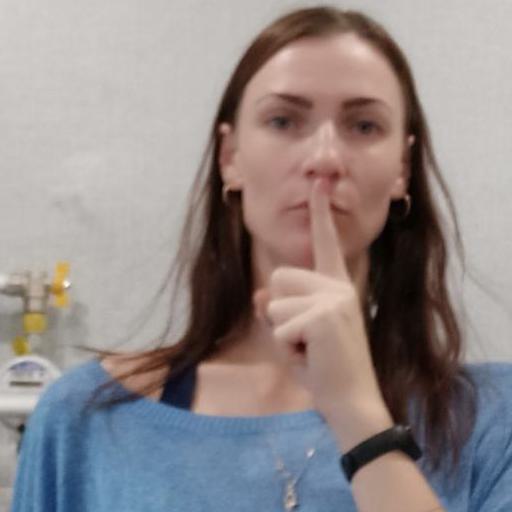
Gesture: mute